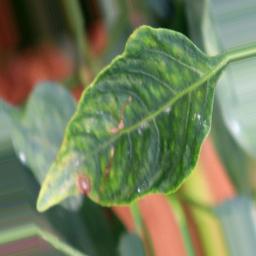
Label: cercospora